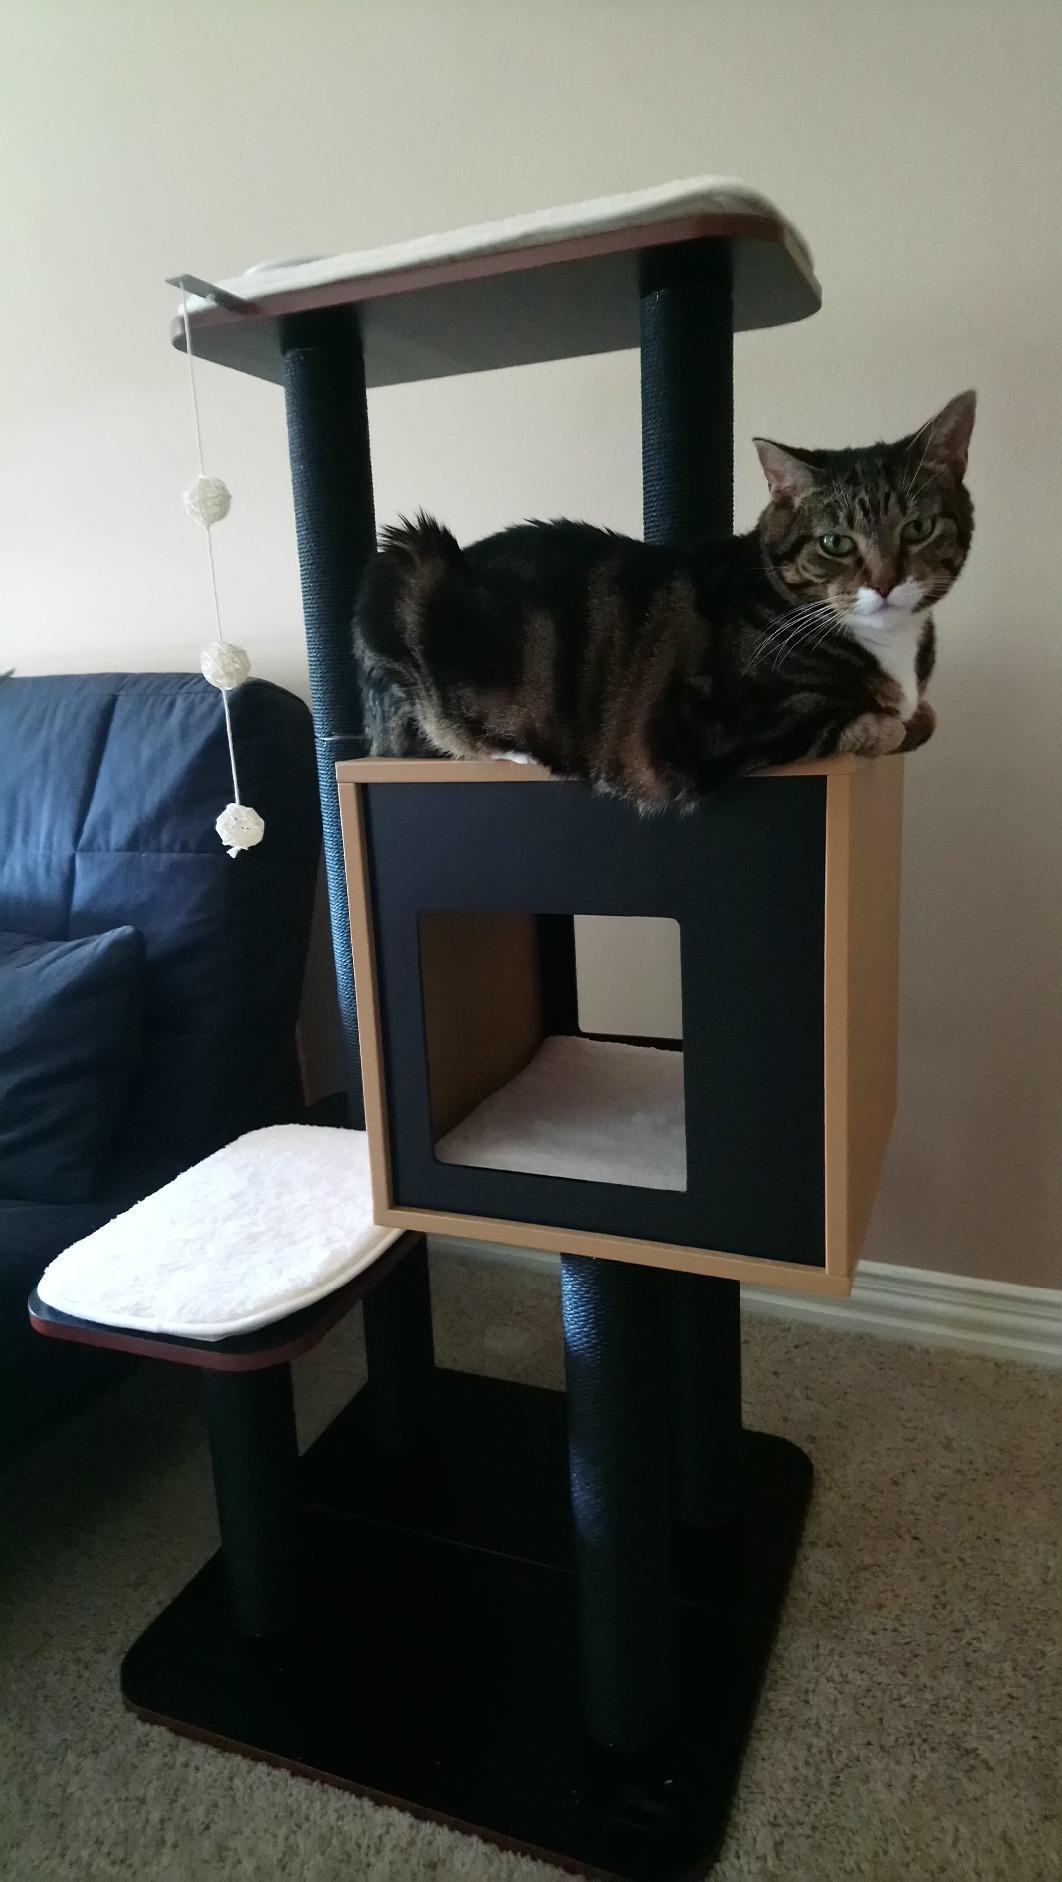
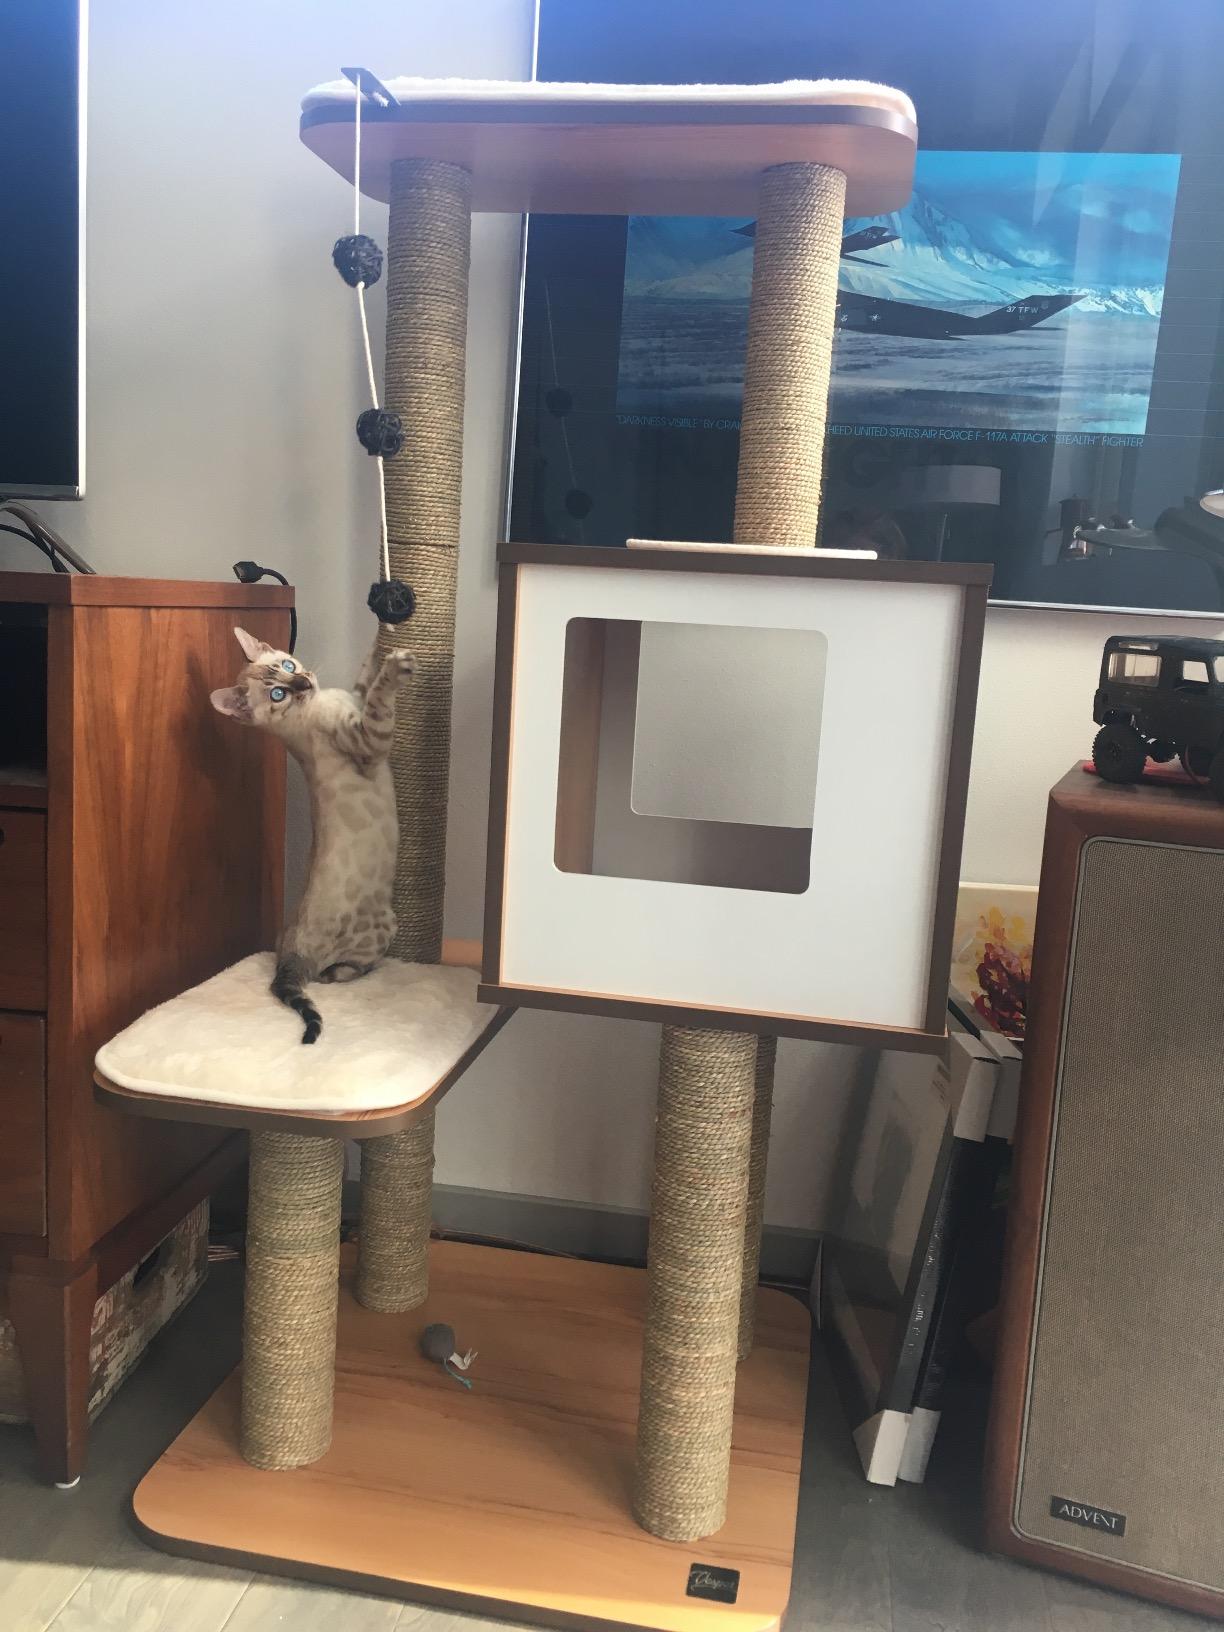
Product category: items_cat tree
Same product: no